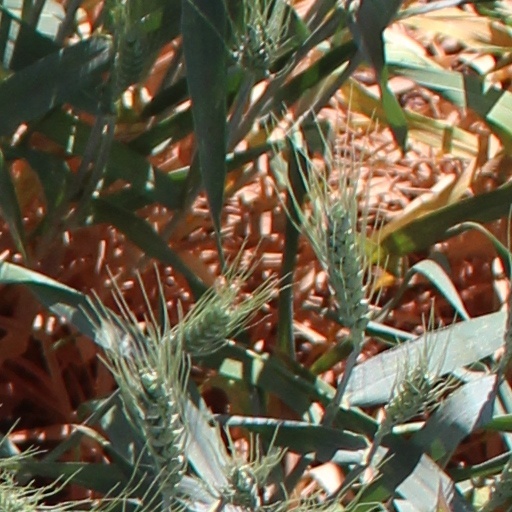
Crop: wheat